Gulu Gulu

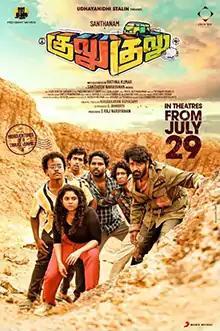
Release poster

Gulu Gulu is a 2022 Indian Tamil-language road action comedy film written and directed by Rathna Kumar and produced by Raj Narayanan's banner Circle Box Entertainment. The film was distributed by Udhayanidhi Stalin under his banner Red Giant Movies. The film stars Santhanam and Namita Krishnamurthy. The music is composed by Santhosh Narayanan with cinematography handled by Vijay Kartik Kannan and editing by Philomin Raj. The film was released theatrically on 29 July 2022 to mixed reviews from critics.